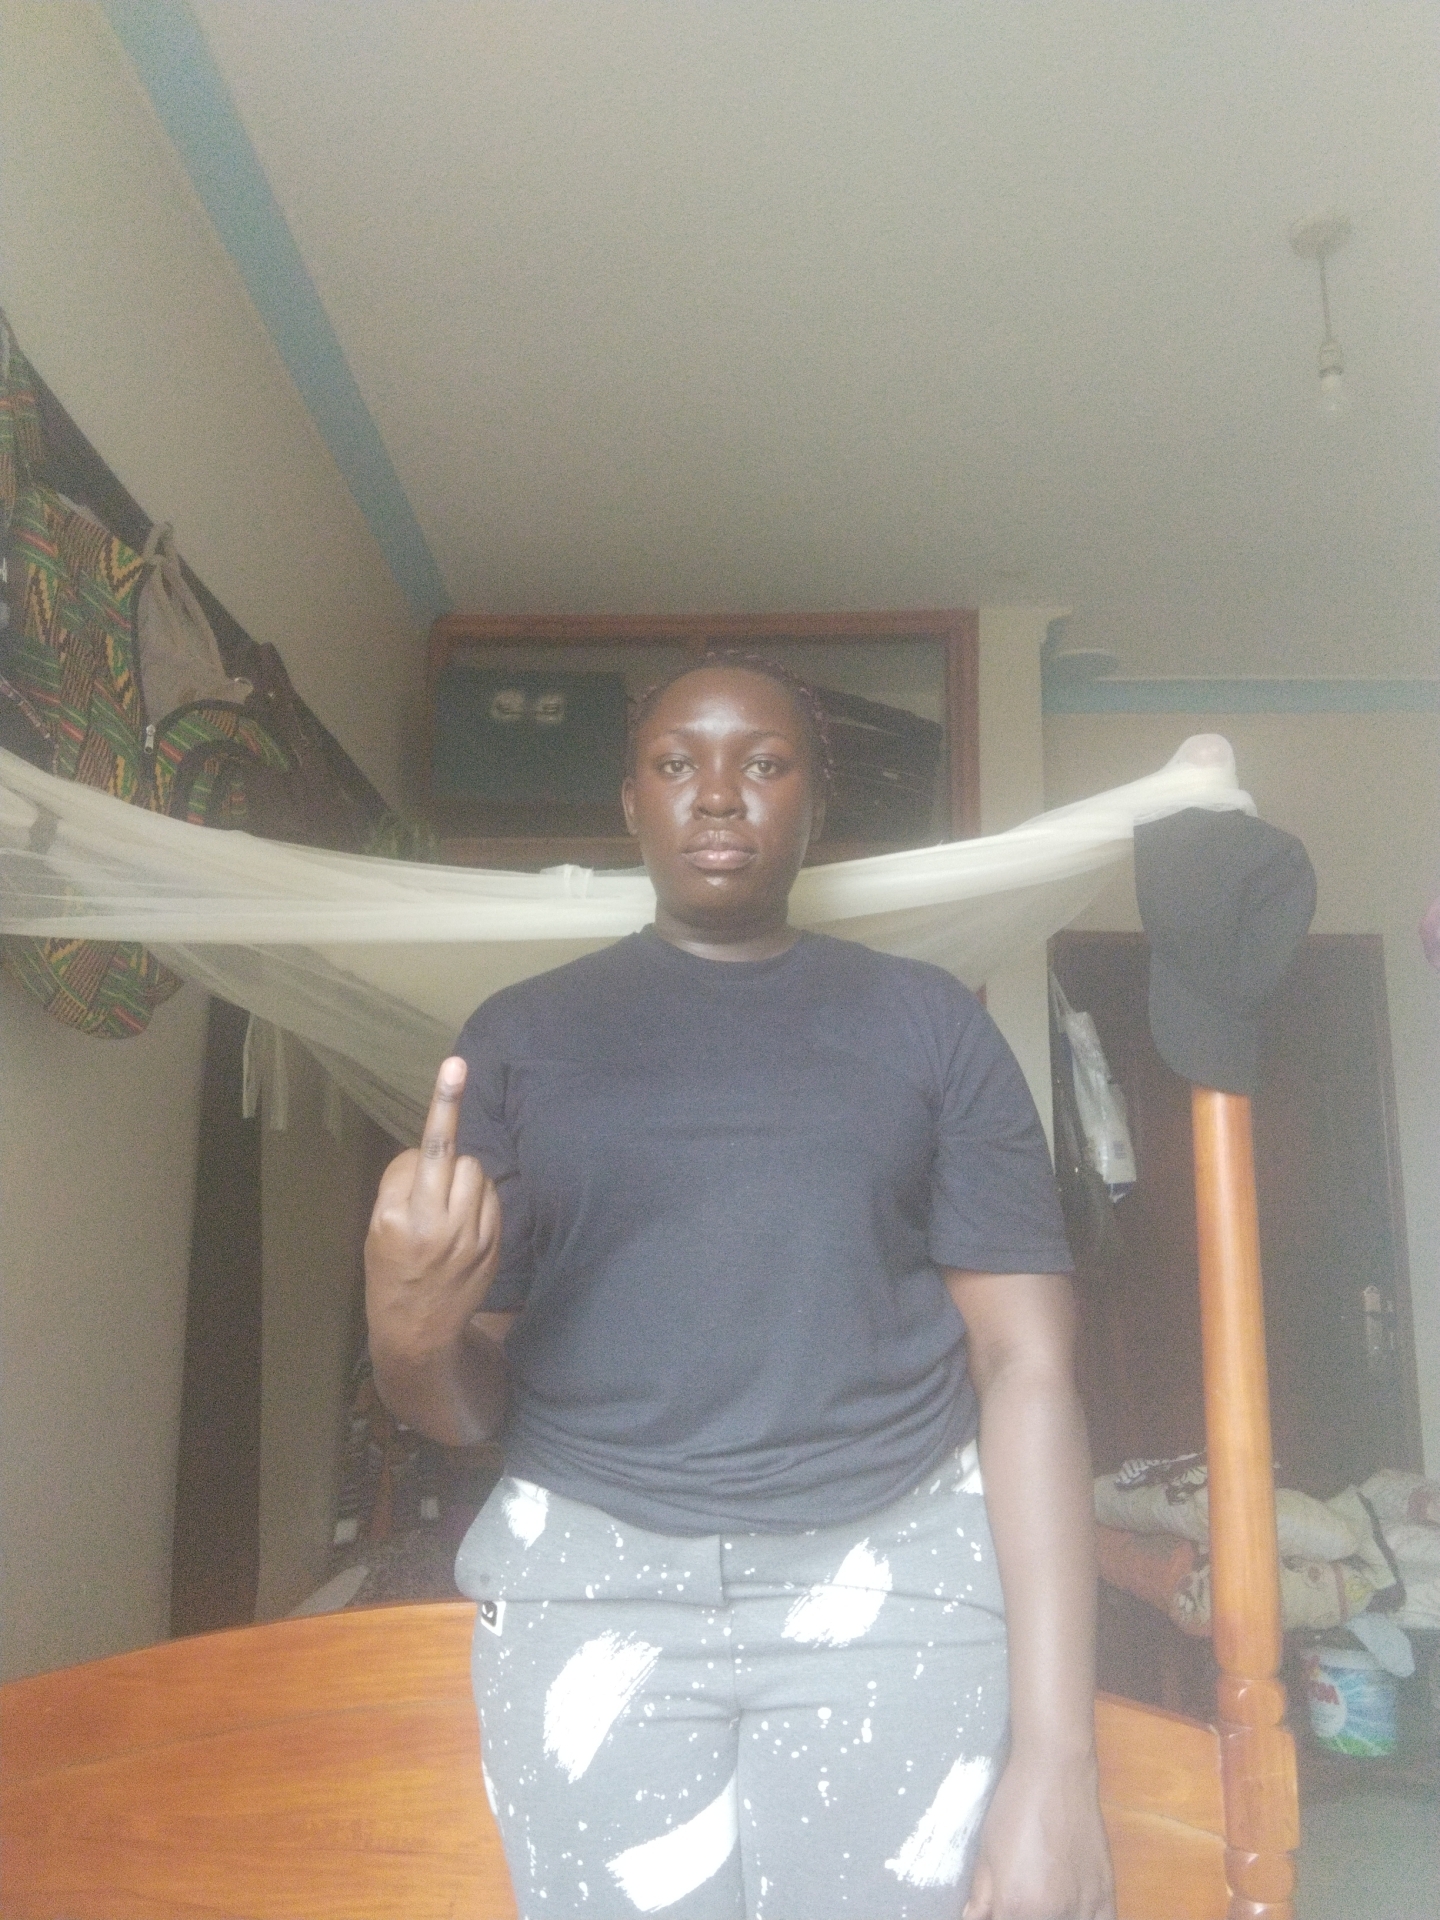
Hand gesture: middle_finger